Davion Mintz

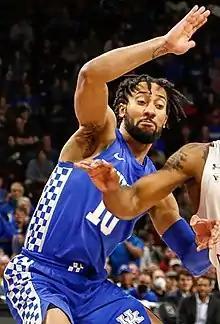
Mintz with Kentucky in 2022

Davion Mintz (born June 30, 1998) is an American professional basketball player for Würzburg Baskets of the Basketball Bundesliga. He played college basketball for the Kentucky Wildcats and the Creighton Bluejays.